1814 Caracas Exodus

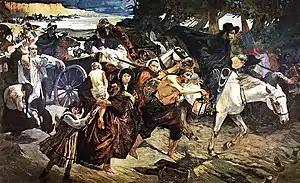
"The emigration to the East", oil painting by Tito Salas.

The 1814 Caracas Exodus or Emigration to the East occurred during the Venezuelan War of Independence, when Venezuelan Patriots and thousands of civilians fled from the capital Caracas towards the East of the country, after the defeat in the Second Battle of La Puerta on 15 June 1814.